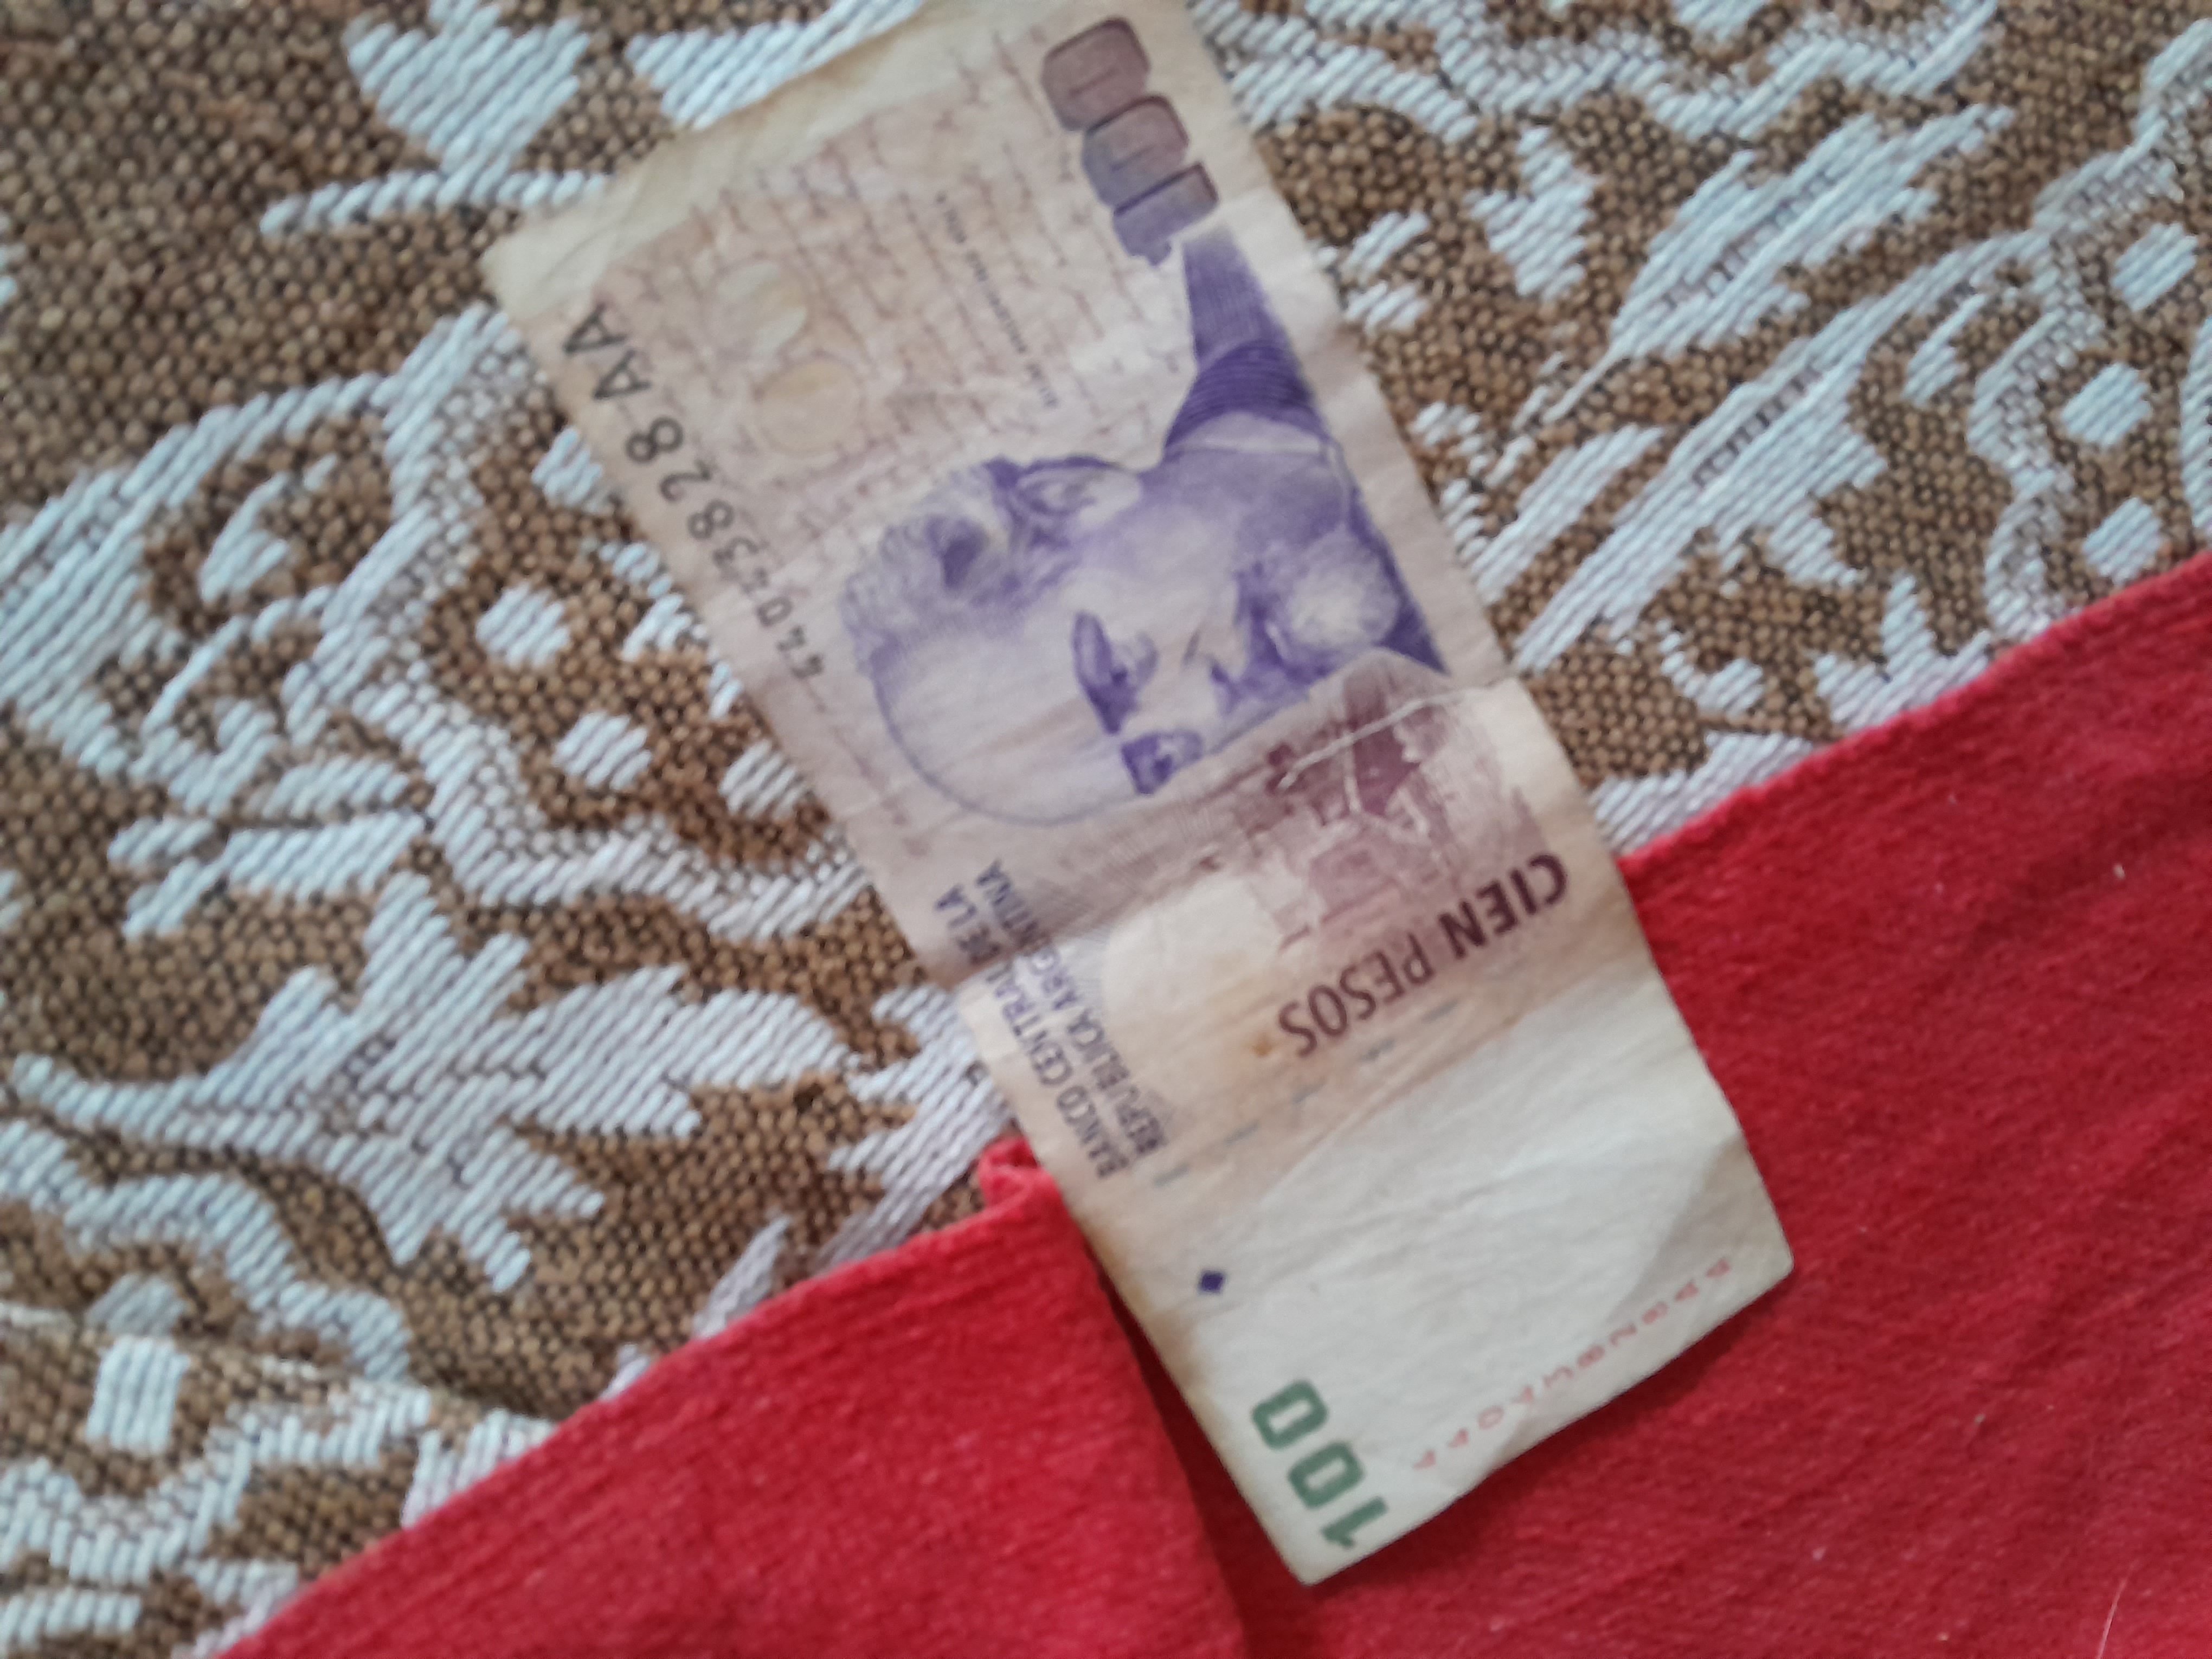
Denominación: 100